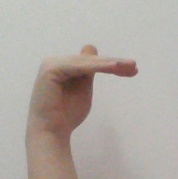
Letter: khaa